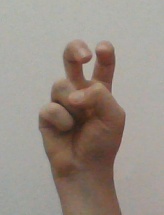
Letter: toot